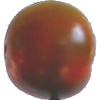
Label: Tomato Maroon 1